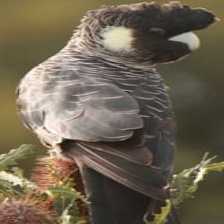
Species: BLACK COCKATO
Scientific name: CALYPTORHYNCHUS LATIROSTRIS
ImageNet parent category: sulphur-crested_cockatoo